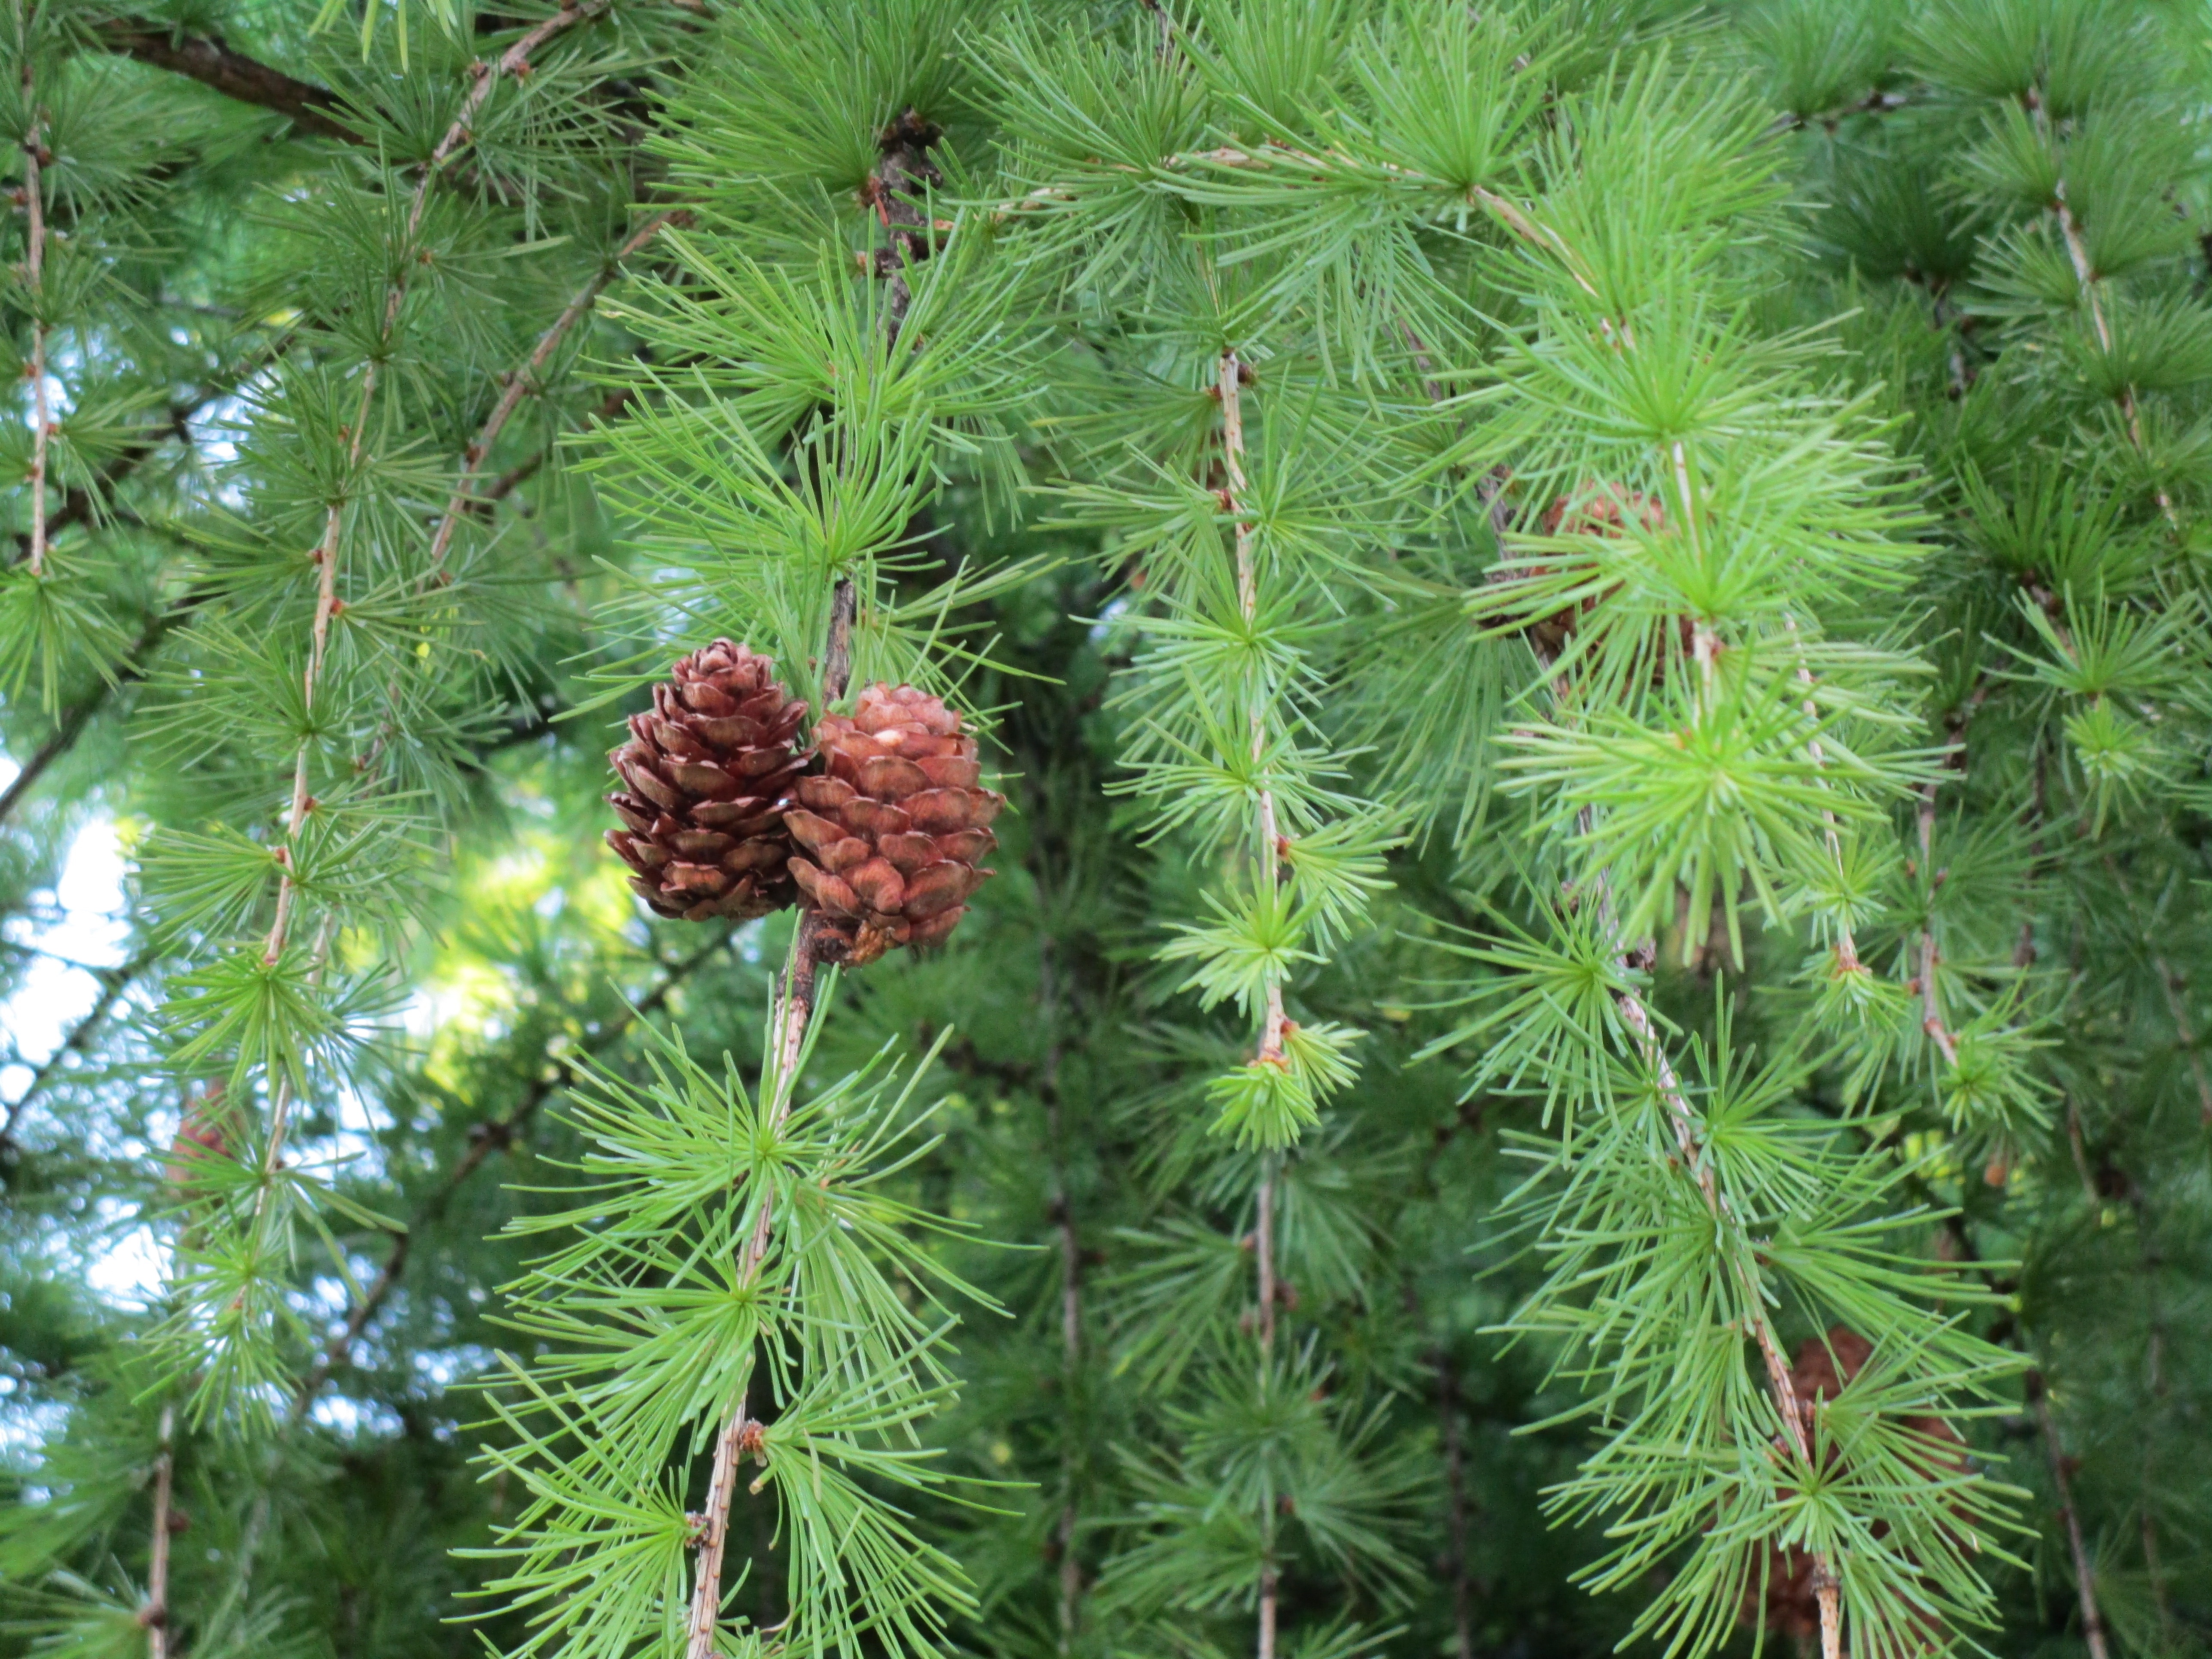
tree, branch, plant, flower, evergreen, botany, fir, conifer, spruce, larch, ecosystem, flowering plant, pine family, woody plant, temperate coniferous forest, land plant, arecales